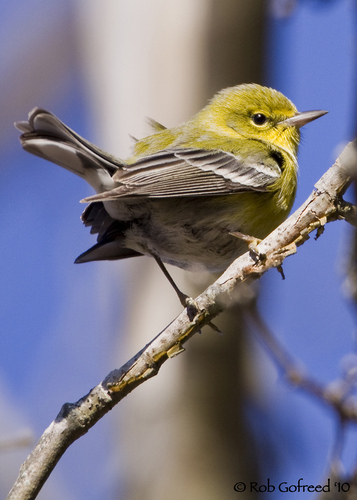
small bird with yellow head,nape,and breast;also brown wings.
a small green and brown bird with a green crownthe bird has a black eyering and a small bill that is brown.
this bird has a bright yellow crown, throat and back with black and white striped primaries.
this bird is yellow brown and white in color with a small beak, and eye yellow rings.
this bird is grey with yellow and has a long, pointy beak.
this bird is yellow with grey and has a very short beak.
this bird has a yellow and white head with fine fluffy feathers.
the bill is small and pointed, and the olive-yellow body contrasts with grey wings and tail feathers.
this bird has a yellow crown, brown primaries, and a yellow belly.
Species: Pine Warbler